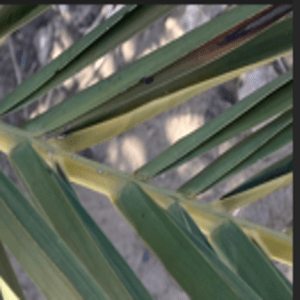
Label: Potassium Deficiency